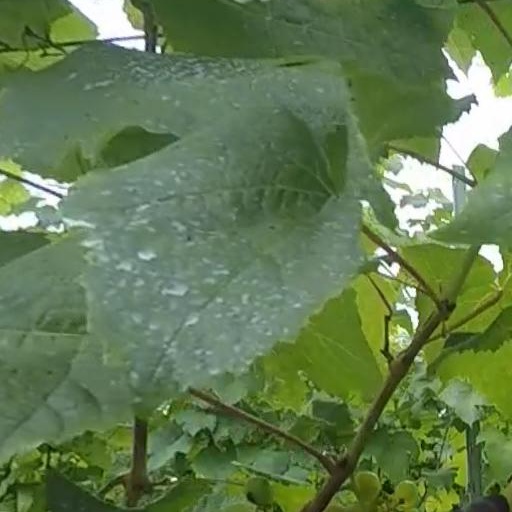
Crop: grape